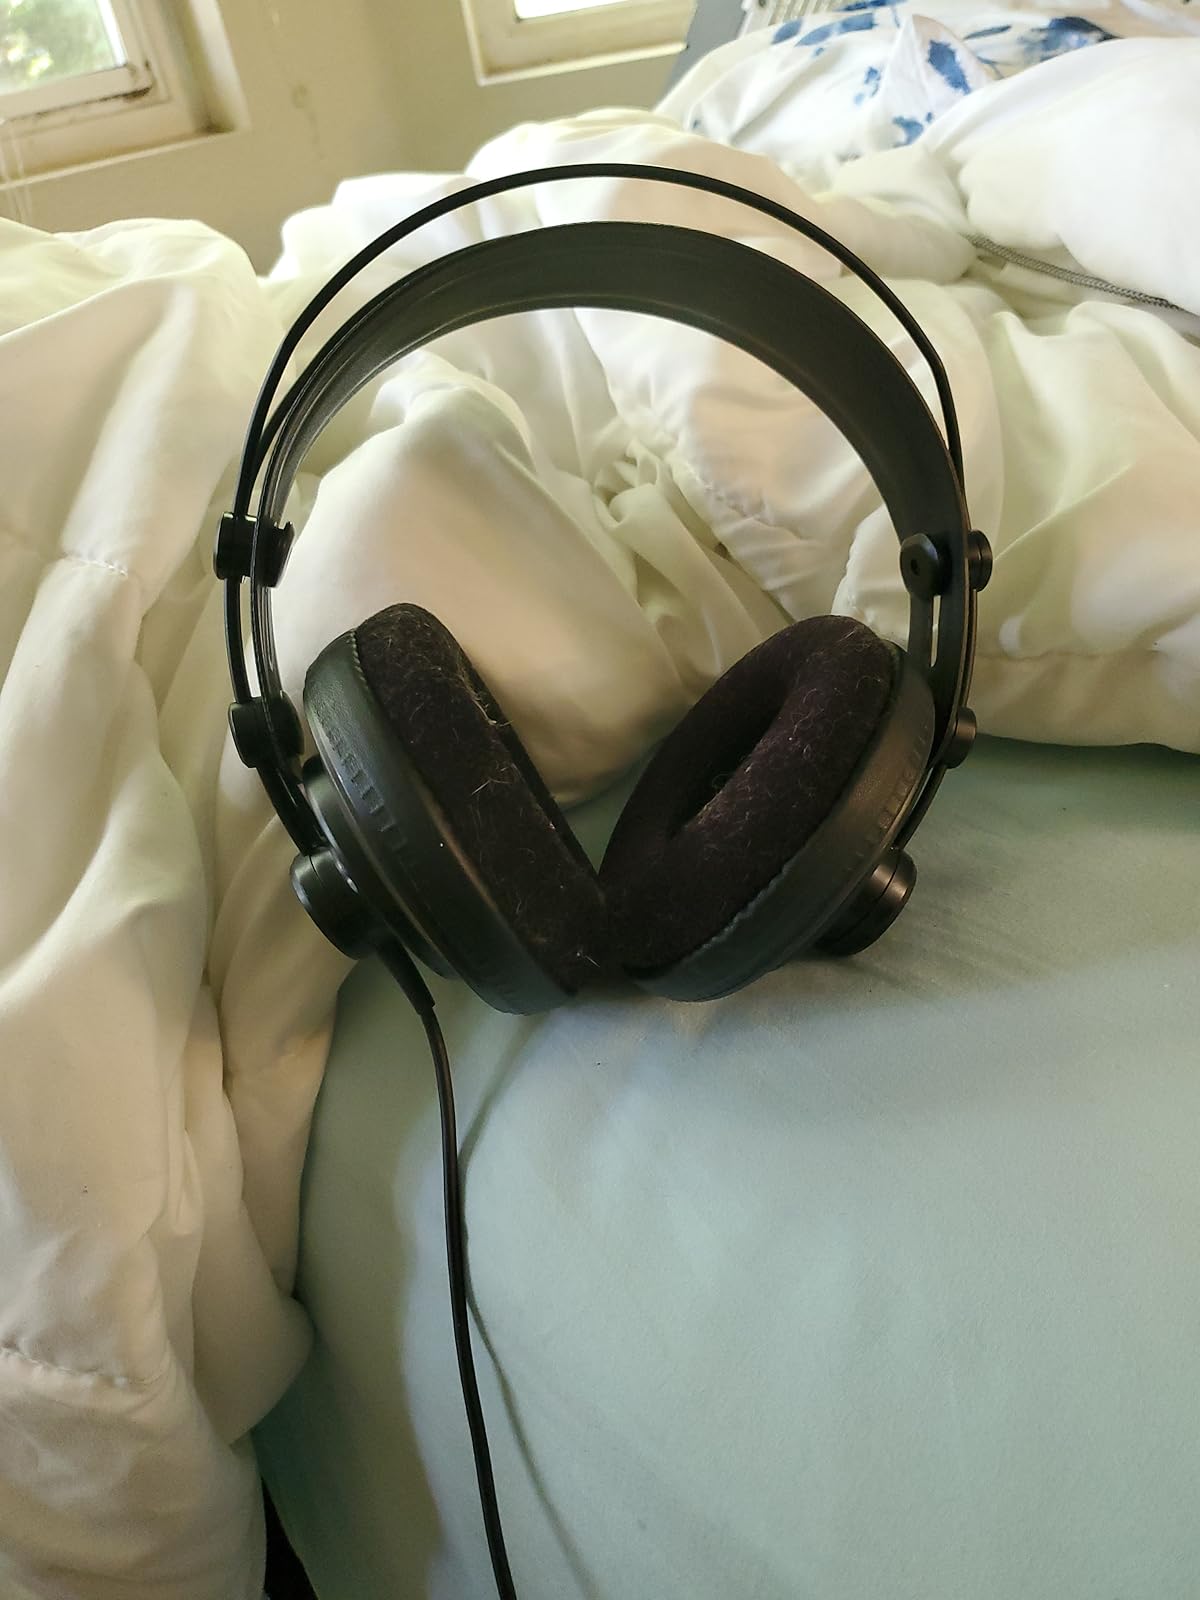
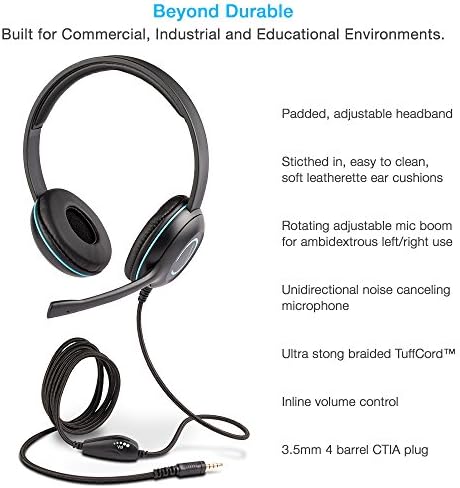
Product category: headphones
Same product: no